Treaty of Aranjuez (1779)

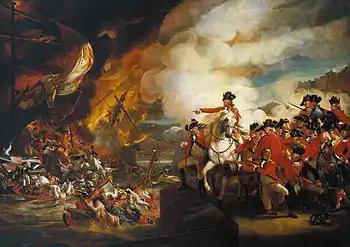
The Grand Assault, Gibraltar, September 1782; defeat persuaded Spain to end the war

Spain agreed to support French demands for a range of commercial concessions attempting to roll back British gains made at Utrecht in 1713. Many of the terms were kept secret, including granting France exclusive control over the Newfoundland fishing grounds, a provision unacceptable to the Americans. In return, France would assist in recovering Gibraltar, Menorca and Florida, but Spain would only attack British possessions outside the United States and did not recognise US independence until the Peace of Paris in 1783.